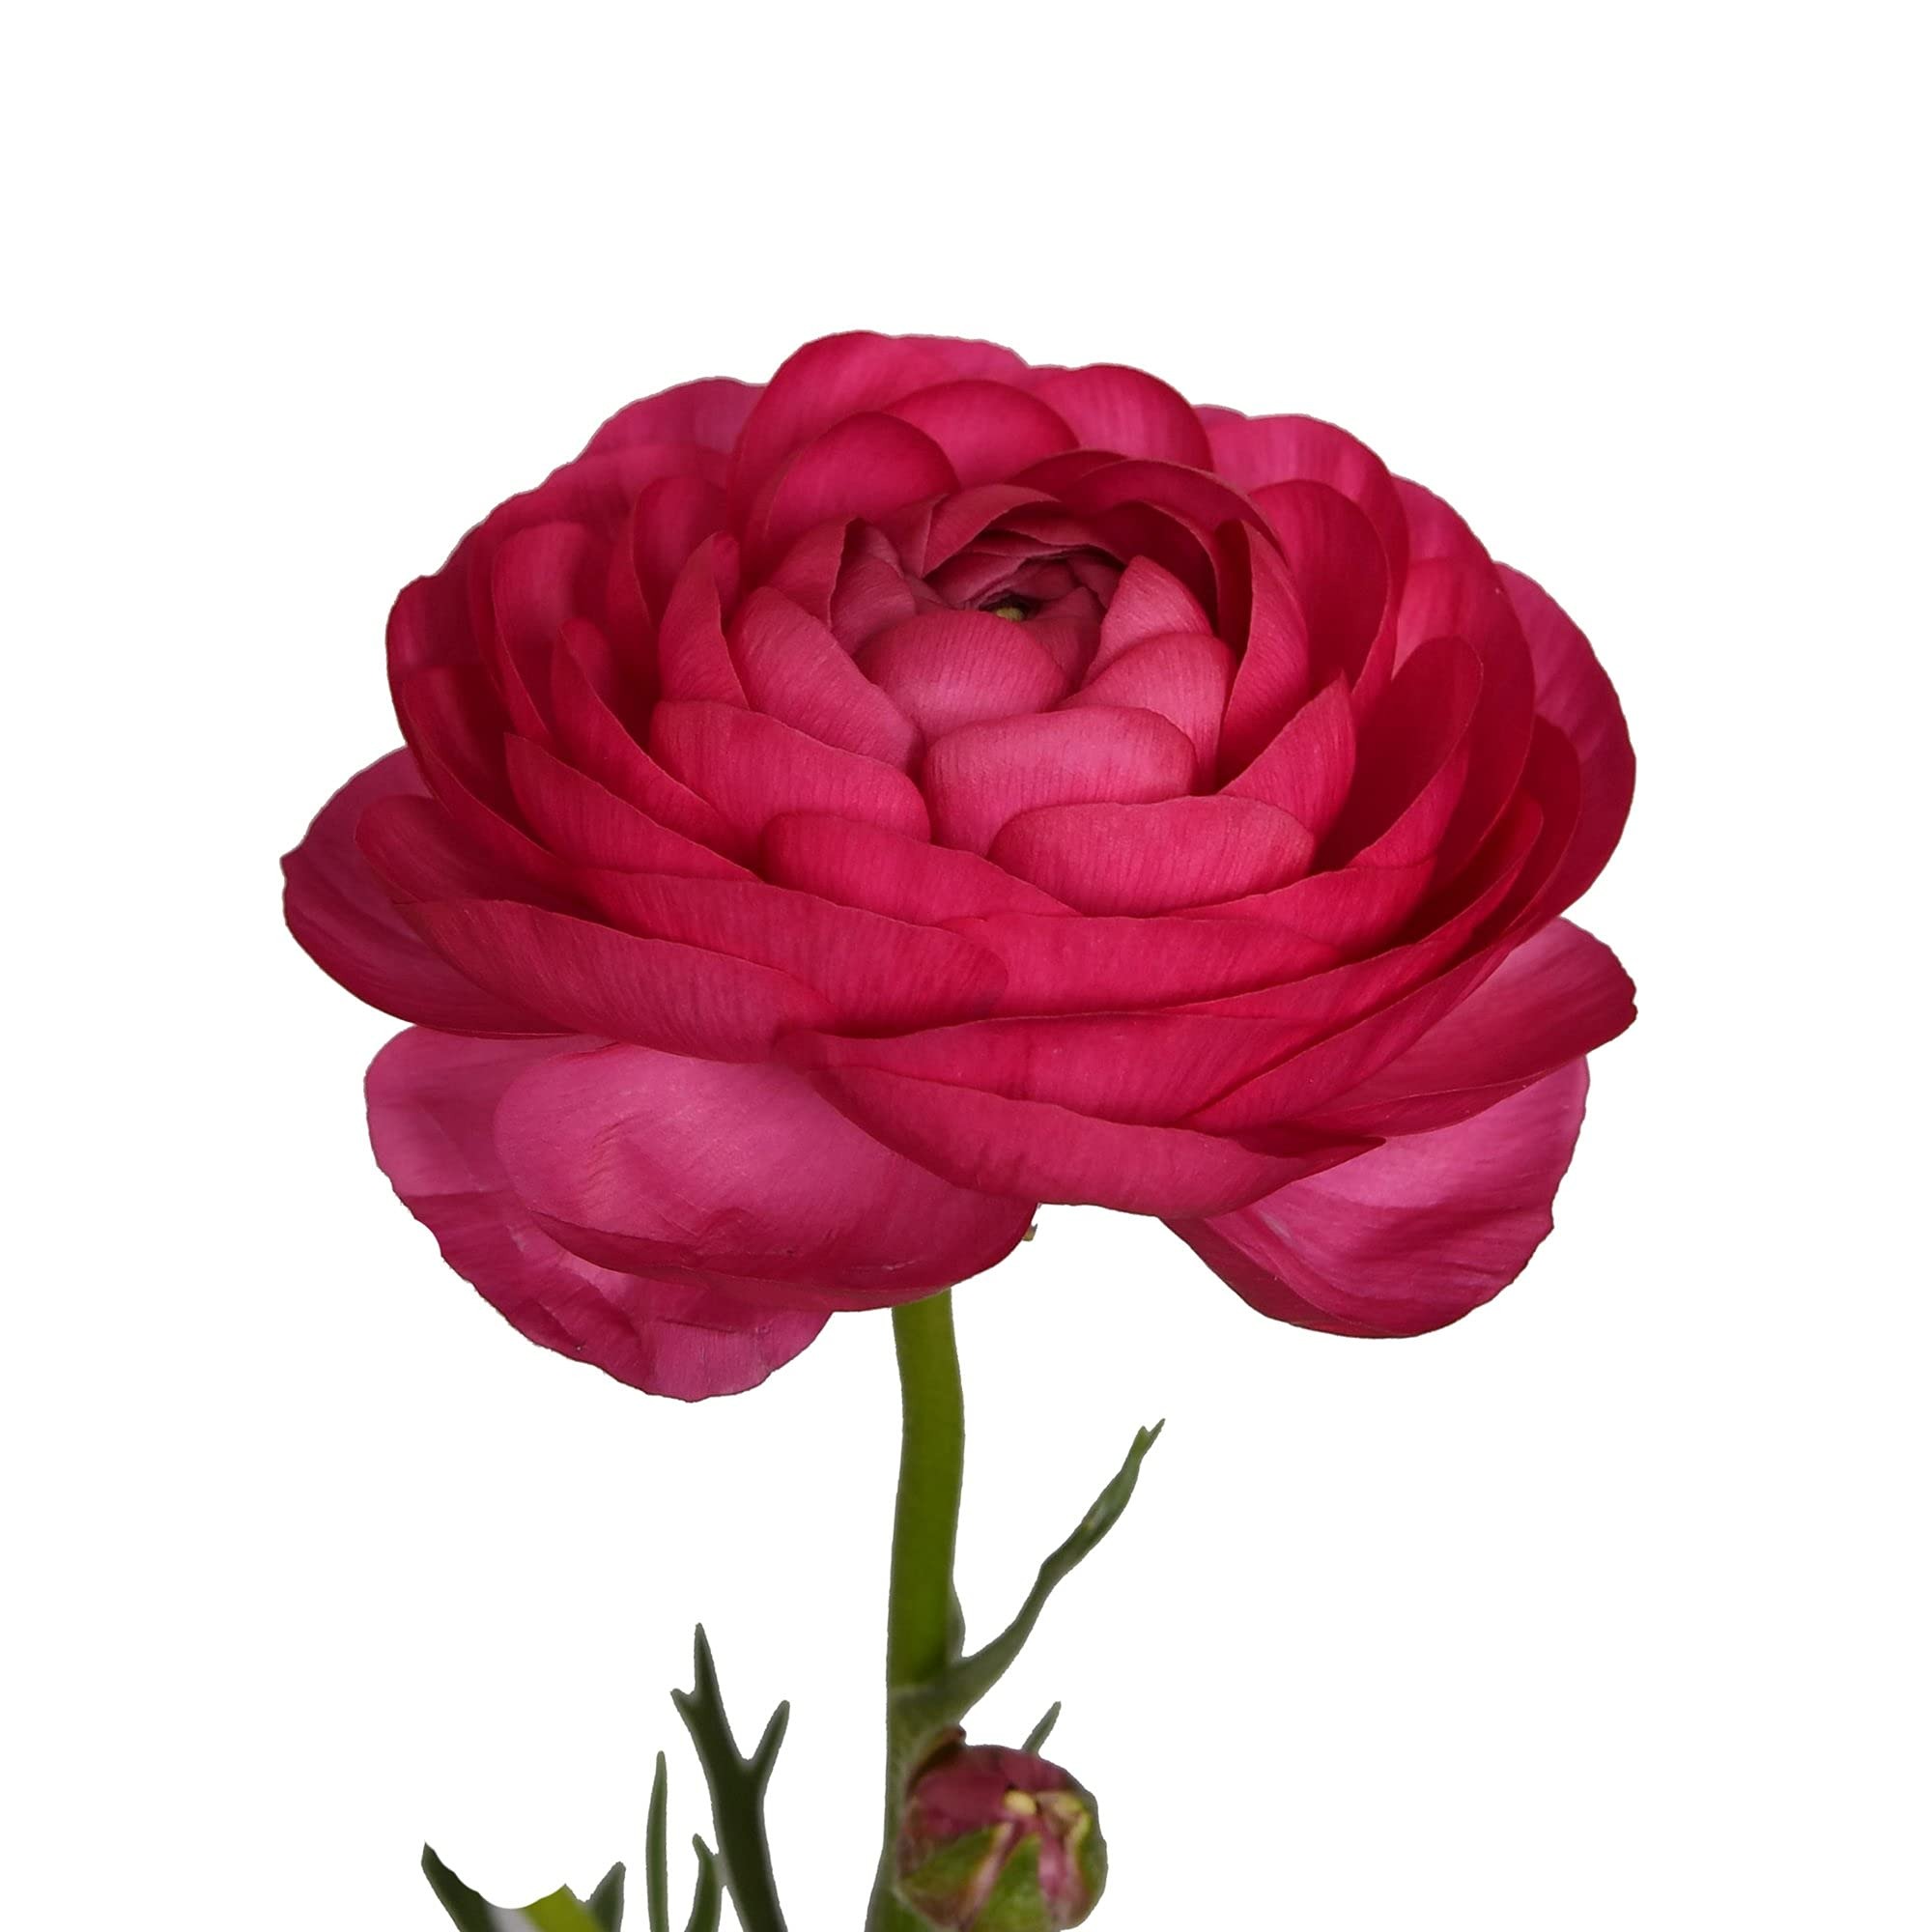
Item Name: Blommingmore | Farm Fresh Hot Pink Ranunculus | 140 Stems | Floral Arrangements | Home, Office, Wedding Decor, DIY, Party Event, Housewarming, Teacher and Engagement
Bullet Point 1: BLOOM SELECTIONS : 140 hot pink ranunculus
Bullet Point 2: STEM LENGTH approximately : 30-40 cm
Bullet Point 3: FRESH FLOWERS: Revel in the delight of your Bouquet Refreshing to life. Enjoy the freshness, as these handpicked flowers gracefully.
Bullet Point 4: CARE AND HANDLING - Before your flowers ship, they are prepared with proper hydration methods. To ensure your flowers thrive, simply follow these care steps upon arrival: remove your bouquet from its wrap and place them in a vase filled with fresh luke warm water.
Bullet Point 5: DELIVER AT YOUR CONVENIENCE: Place your orders any day, by 2 PM EST to receive your items in 3 days.
Bullet Point 6: SATISFACTION GUARANTEED: We stand behind the quality of our products. If you're not completely satisfied, contact us for a refund or replacement. Digital pictures required.
Product Description: Ranunculus are cup-shaped blooms, known for their paper-thin petals that gradually swirl outwards from a densely packed center. The ranunculus flower appears to symbolize charm and attractiveness across cultures and generations, these stunning flowers are perfect for garden-inspired arrangements or to share love and happiness with a special someone. Also, extremely popular in bridal bouquets and wedding arrangements, these flowers add a delicate touch to any occasion.<br><br>✅ Note. Please allow for small discrepancies in the color hue due differences in monitor resolution and subtle climatic changes during growing season.<br><br>✅ The box will include care instructions to help make the flowers long lasting. Before your flowers ship, they are prepared with proper hydration methods. If your flowers appear sleepy and thirsty, it is normal.
Value: 1.0
Unit: Count

Price: 214.98